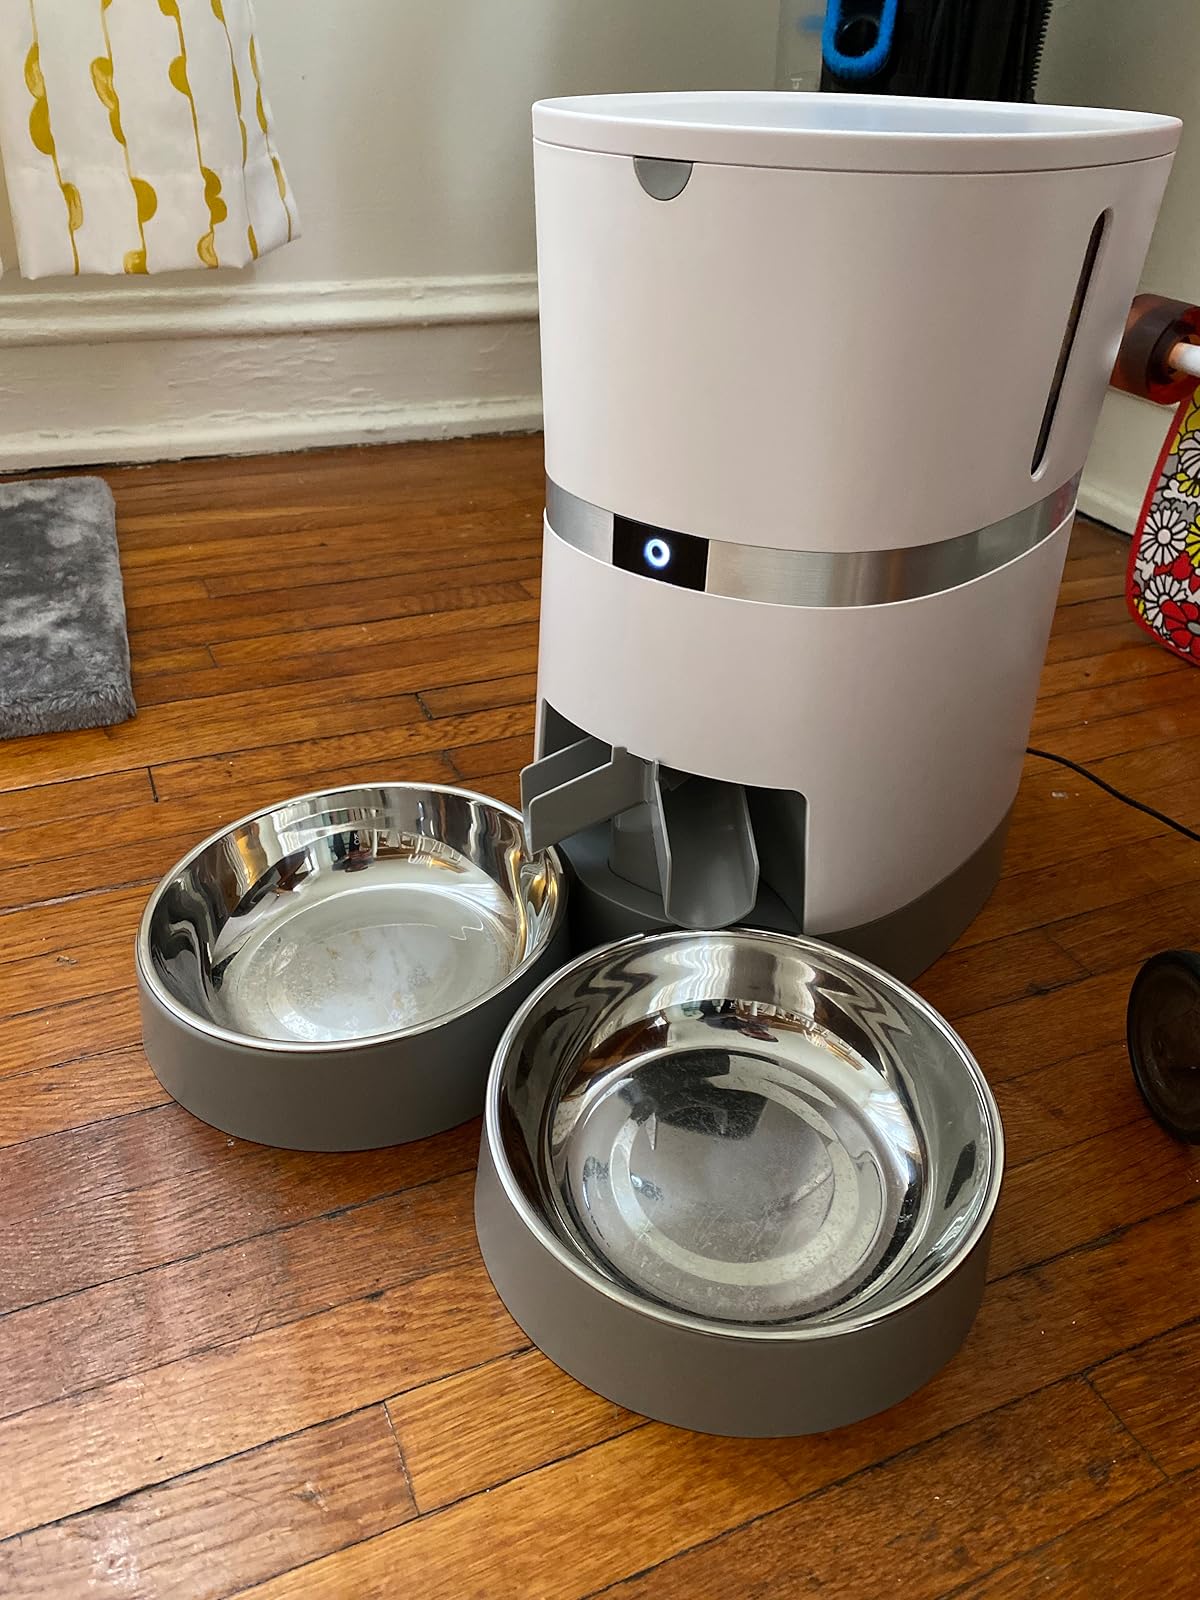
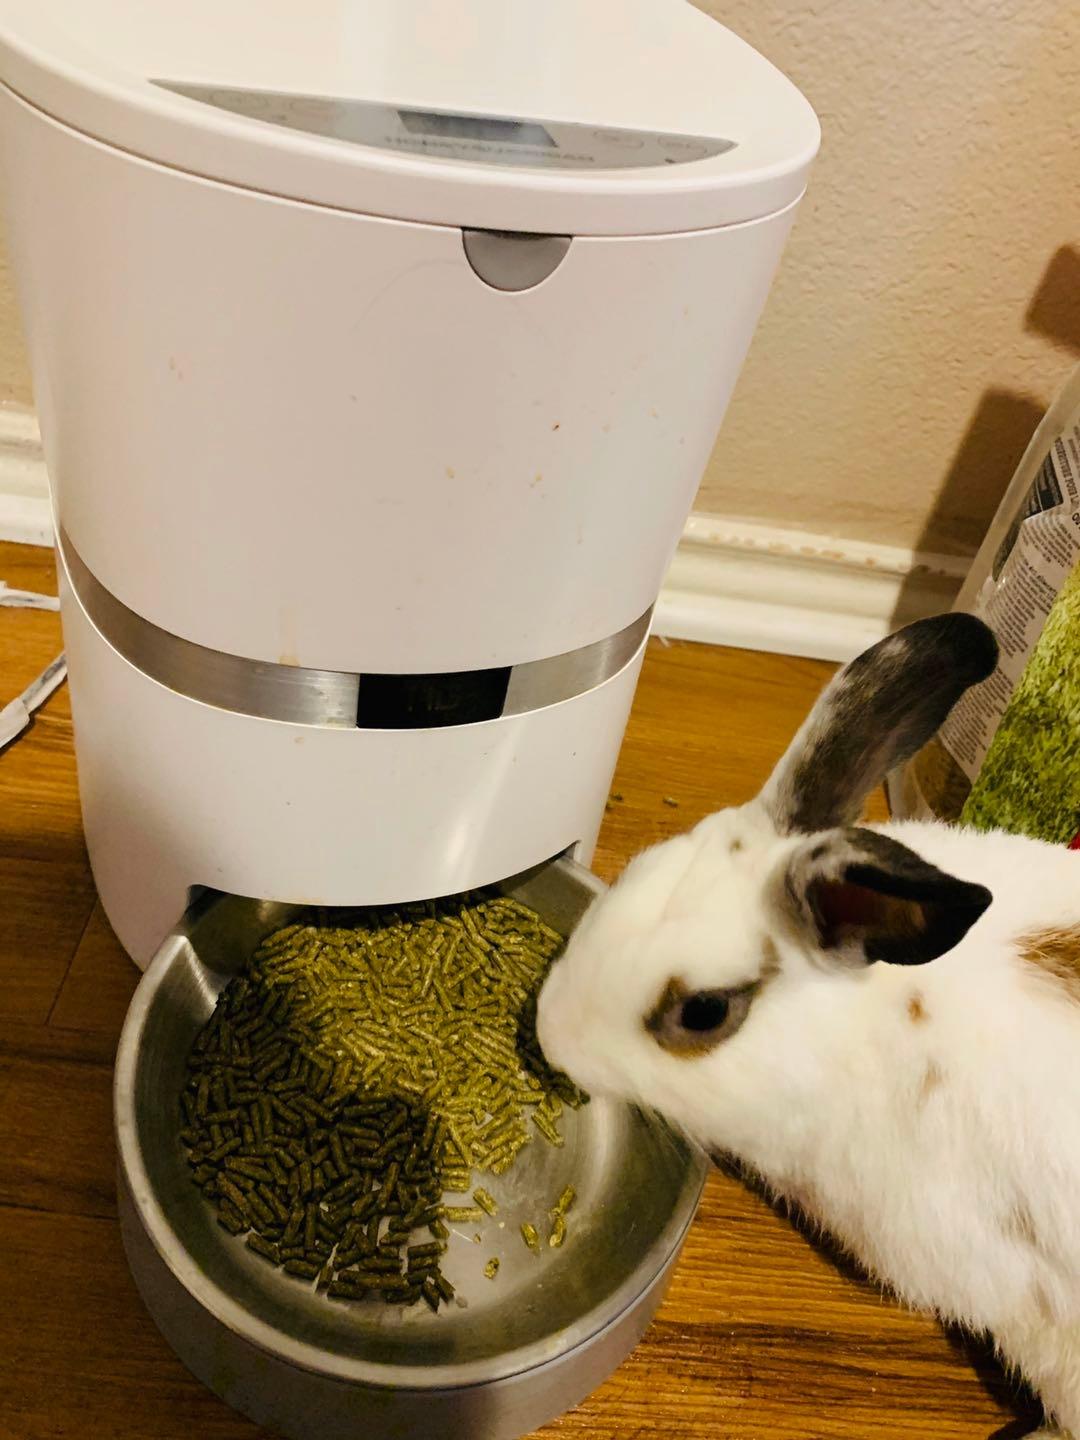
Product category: items_feeder
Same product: no